Borger Breeveld

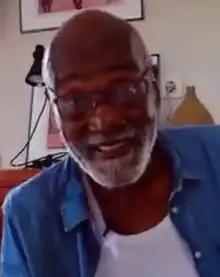
Breeveld in 2021

Borger Breeveld (born 20 July 1944) is a Surinamese actor and journalist. He is the media manager at the Surinam Television Foundation (STVS) and founder of Film Institute Paramaribo.